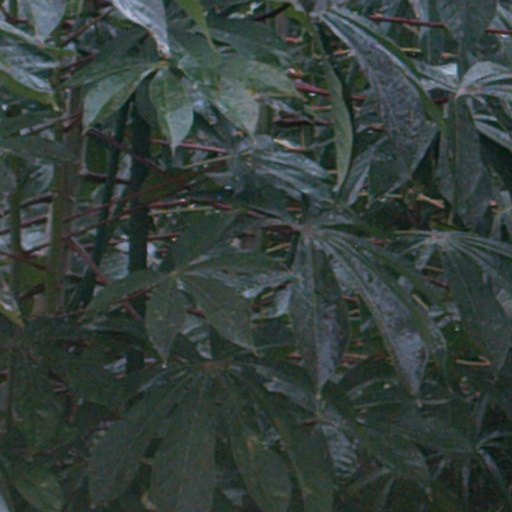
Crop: cassava